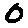
Label: 0